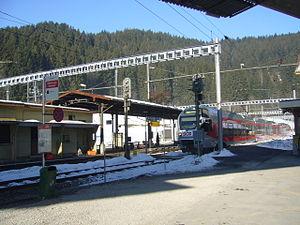
Biberbrugg est une localité et un nœud ferroviaire situé sur la commune schwytzoise de Feusisberg, mais qui déborde aussi sur la commune d'Einsiedeln, dans le district d'Einsiedeln.